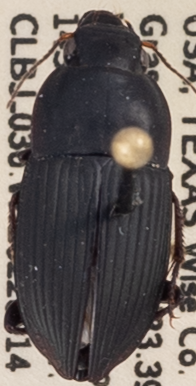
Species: Anisodactylus haplomus
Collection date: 2022-09-14
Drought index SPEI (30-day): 0.438
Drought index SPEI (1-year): -1.058
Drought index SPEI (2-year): -0.71